Land Ho!

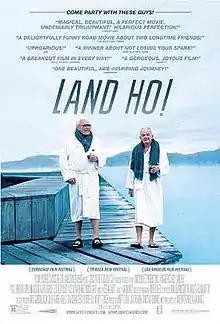

Land Ho! is a 2014 adventure comedy film, co-written and co-directed by Martha Stephens and Aaron Katz. The film made its world premiere at 2014 Sundance Film Festival on January 19, 2014. It also screened at the 2014 Tribeca Film Festival, Los Angeles Film Festival, Nantucket Film Festival, Locarno International Film Festival, and BFI London Film Festival.